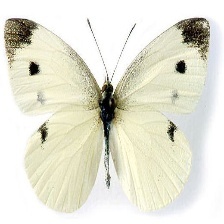
Species: CABBAGE WHITE
Butterfly family (ImageNet category): cabbage_butterfly